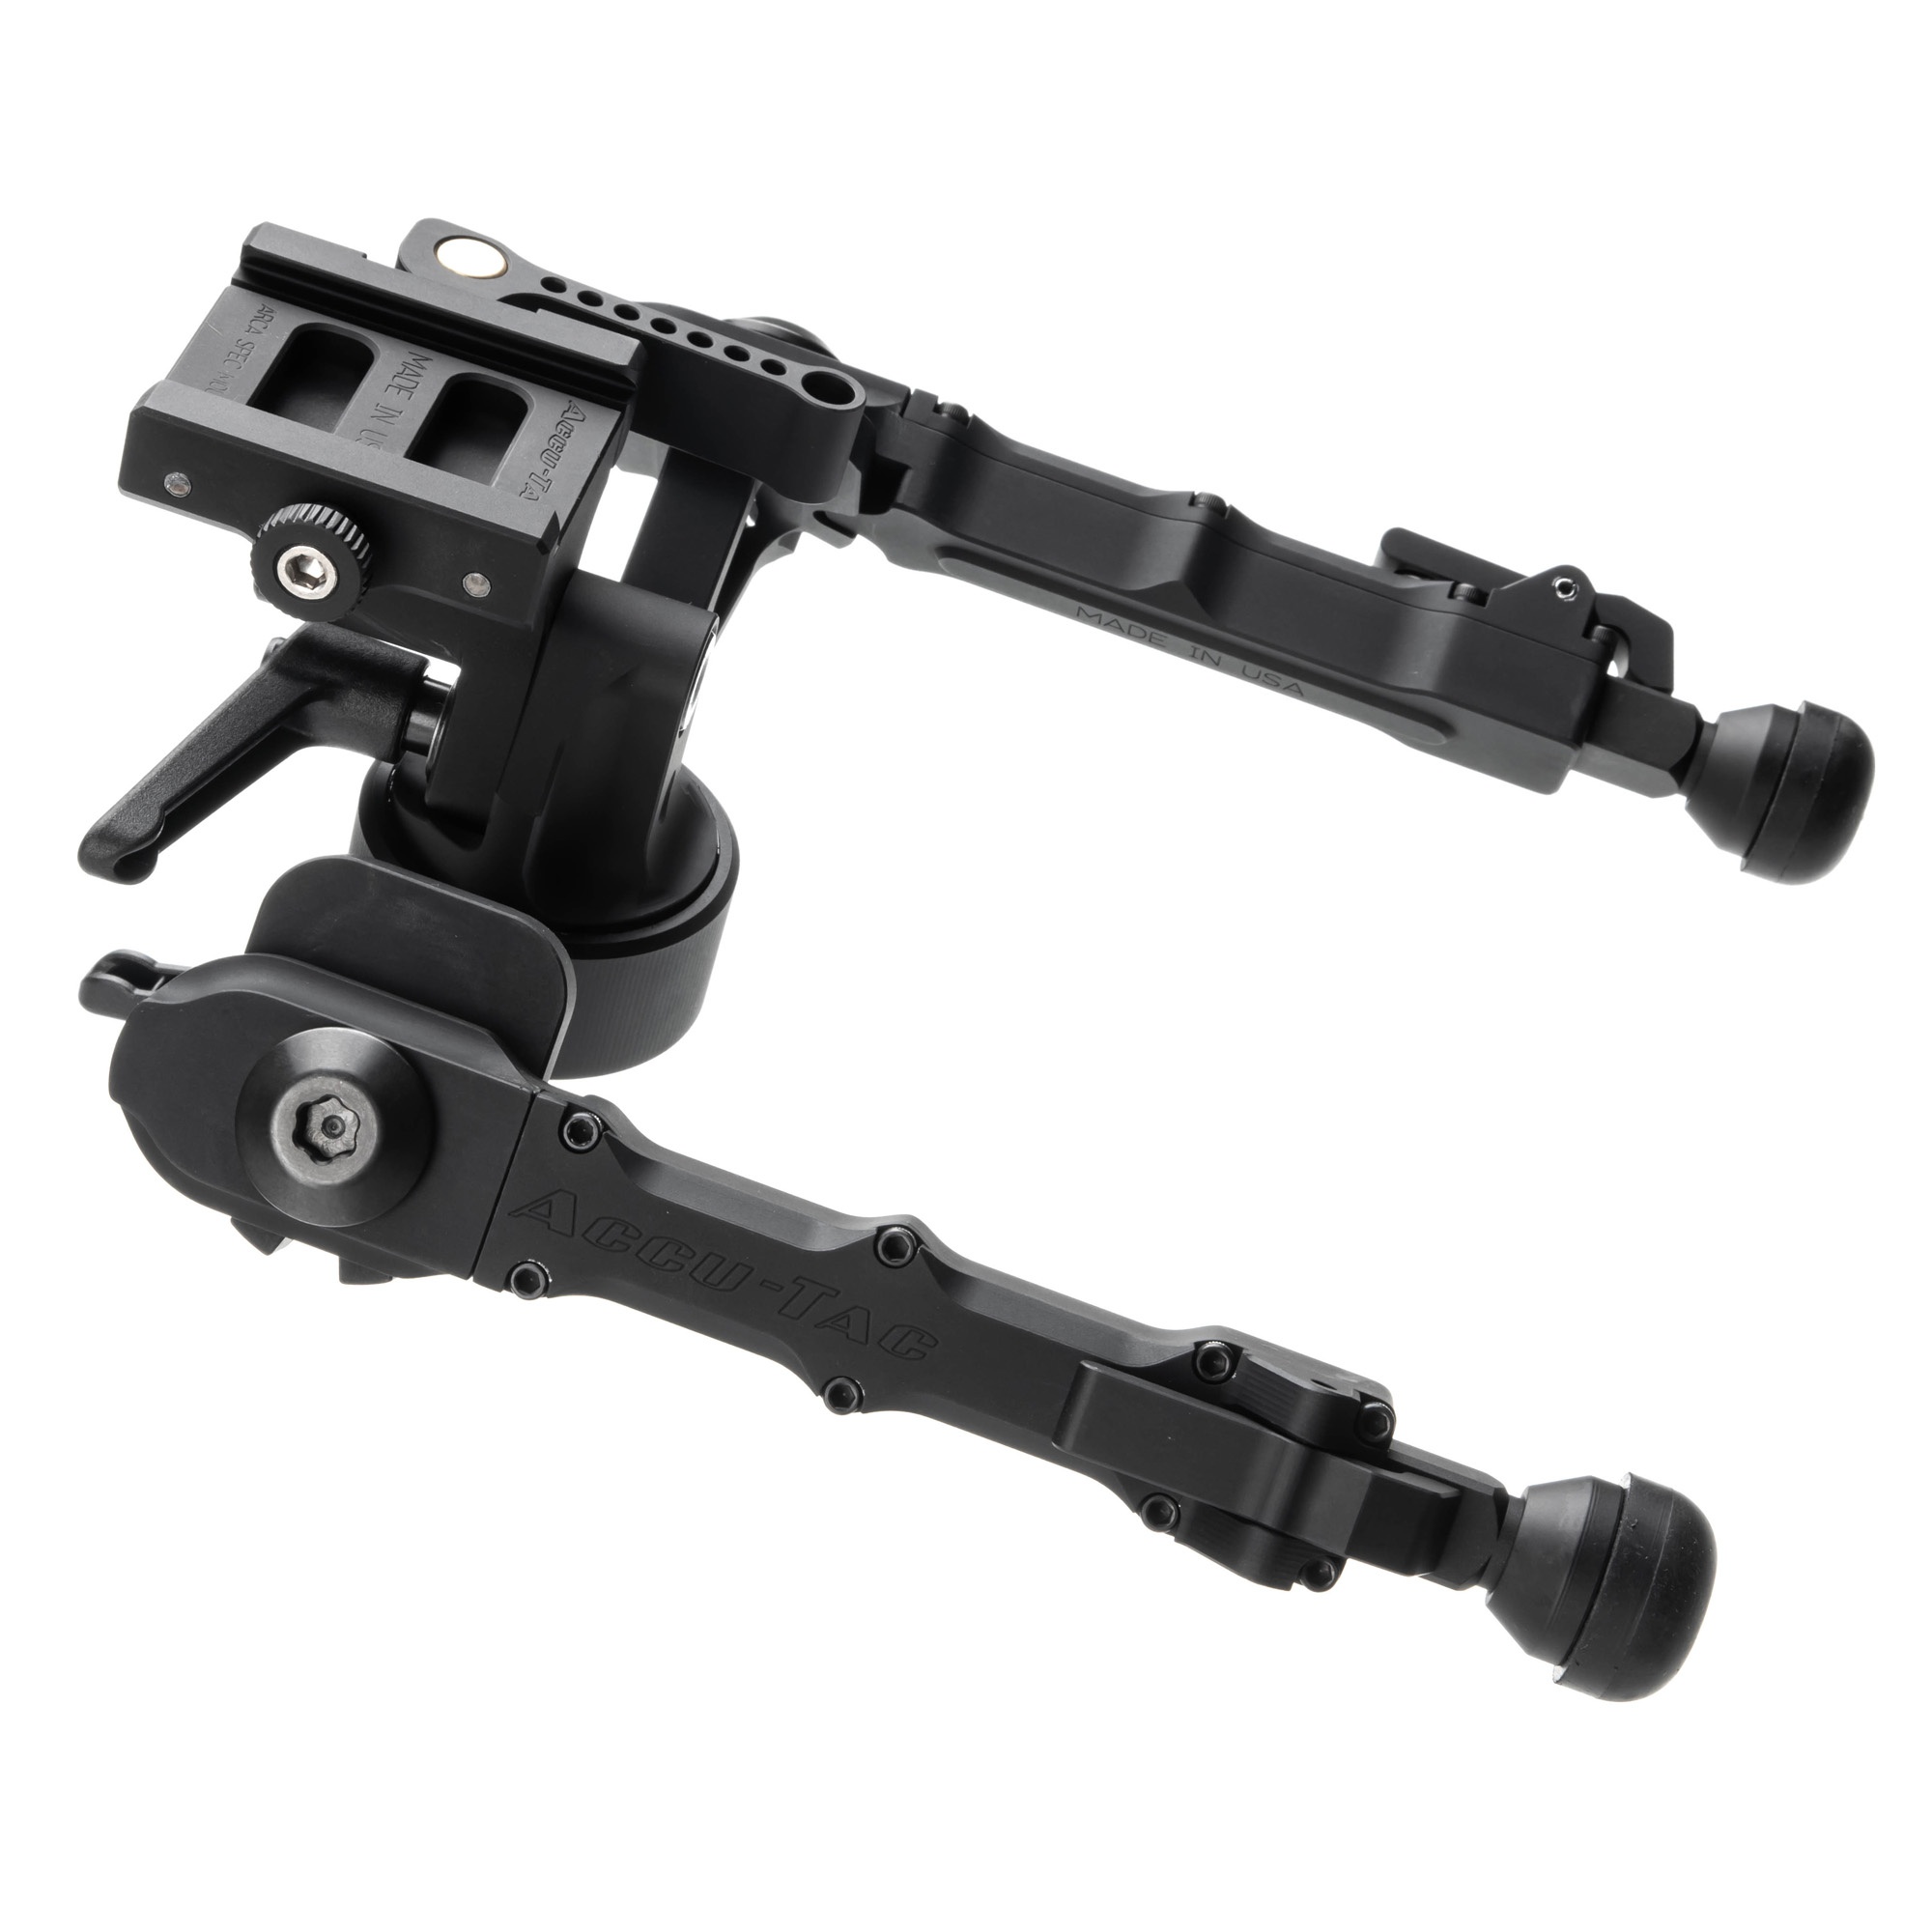
Accu-tac Fc-4 G2 Arca Spec Bipod
The Accu-Tac FC-4 G2 F-Class Bipod with the Arca Spec. Mount was designed, engineered, and manufactured in the USA. This F-Class bipod is perfect for long-range, target, competition, and airgun shooting. The wide, lowered center allows the rifle to sit between the legs which supports accuracy and helps reduce movement from recoil. This is only a suggested use, this model is not exclusive for these applications. The FC-4 G2 Arca Spec. is 100% billet, made from the highest quality aircraft aluminum available. This model has the versatility you want in a bipod with its 4 individual leg positions and 5 notch height options. It also has the ability to pan as well as cant, which can each be locked and secured individually with the adjustable lever. The leg design allows the user to quickly adjust to 4 different height positions with the advantage of being able to position each leg individually. The rail mount is simple, quick, and very secure, it attaches to a standard Arca Swiss or Arca style rail, and mounts in seconds without the need to use extra tools for tightening. To engage or adjust leg position, simply pull the spring-loaded leg downward to move each leg independently. Leg position can be deployed to 90 degree or 45 degree, locking securely into 4 positions. Please keep in mind the cant adjustment lever can be repositioned, DO NOT use a tool to tighten the canting tension. Features : 6061 T6 Aluminum alloy / High strength steel hardware Quick Detach Arca Swiss Mount Four Individual Leg Positions and Five Height Positions ,Min Height 5.50" / 139.7 mm , ,Max Height 8.50" / 209.5 mm , ,Min Stance 12.25" / 311 mm , ,Max Stance 16.50" / 419 mm" 29.16 oz Flat Black
Brand: Accu-Tac
Category: Sporting Goods > Outdoor Recreation > Hunting & Shooting > Shooting & Range Accessories > Shooting Sticks & Bipods